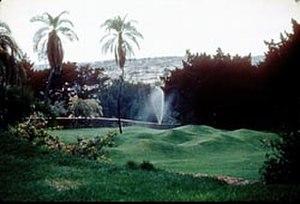
El Reál Presidio de San Diego fut établi le 14 mai 1769 par le Commandant Pedro Fages sous l'autorité du Roi d'Espagne en tant que fort, en Californie. Le Presidio disposait d'un panorama sur toute la baie de San Diego et sur l'océan, ce qui permettait aux Espagnols de pouvoir repérer très tôt les éventuels intrus.